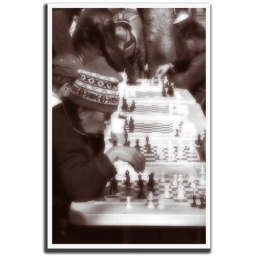
manongs play chess on the sidewalks of market street near the end of the powell street cable car line.